Lithuanian Diplomatic Service

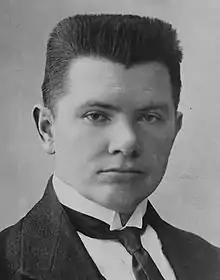
Augustinas Voldemaras

Lithuania's diplomacy has extensive roots going back to the era of King Mindaugas, yet modern-day diplomacy of the Republic of Lithuania is believed to have been born on 7 November 1918. On this day, Augustinas Voldemaras, then Prime Minister of Lithuania, assumed the office of the Foreign Minister, thus heralding the formation of the country's Foreign Ministry.